Georg Jellinek

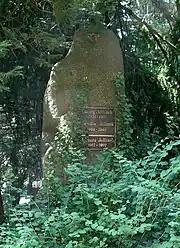
His grave in Heidelberg

Jellinek studied law in 1867 at the University of Vienna along with art history and philosophy. In addition he continued studies until 1872 in philosophy, history and law at Heidelberg University and at the Leipzig University. Jellinek attended Leipzig in 1872 writing a dissertation on "The Worldviews of Leibnitz and Schopenhauer" and received his "Dr. phil." In 1874, he also received the "Dr. jur."